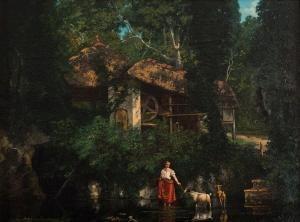
Beniamino De Francesco, Moulin dans un bois avec une jeune fille, huile sur toile, collection particulière.
Beniamino de Francesco, né en 1815 à Barletta et mort le 20 juillet 1869 à Dinard, est un peintre paysagiste italien de l'École du Pausilippe qui fit carrière en France à partir de 1843.